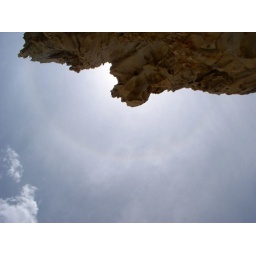
This was taken while laying in the sand on lover's beach